Kamala Harris as Attorney General of California

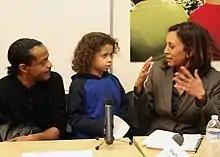
Harris meeting foreclosure victims in 2011

Nearly two years before the 2010 election, Harris announced she planned to run. She also stated she would run only if then-Attorney General Jerry Brown did not seek re-election for that position. Brown instead chose to run for governor and Harris consolidated support from prominent California Democrats. Both of California's senators, Dianne Feinstein and Barbara Boxer, House Speaker Nancy Pelosi, United Farm Workers cofounder Dolores Huerta, and mayor of Los Angeles Antonio Villaraigosa all endorsed her during the Democratic primary. In the June 8, 2010, primary, she was nominated with 33.6 percent of the vote, defeating Alberto Torrico and Chris Kelly.